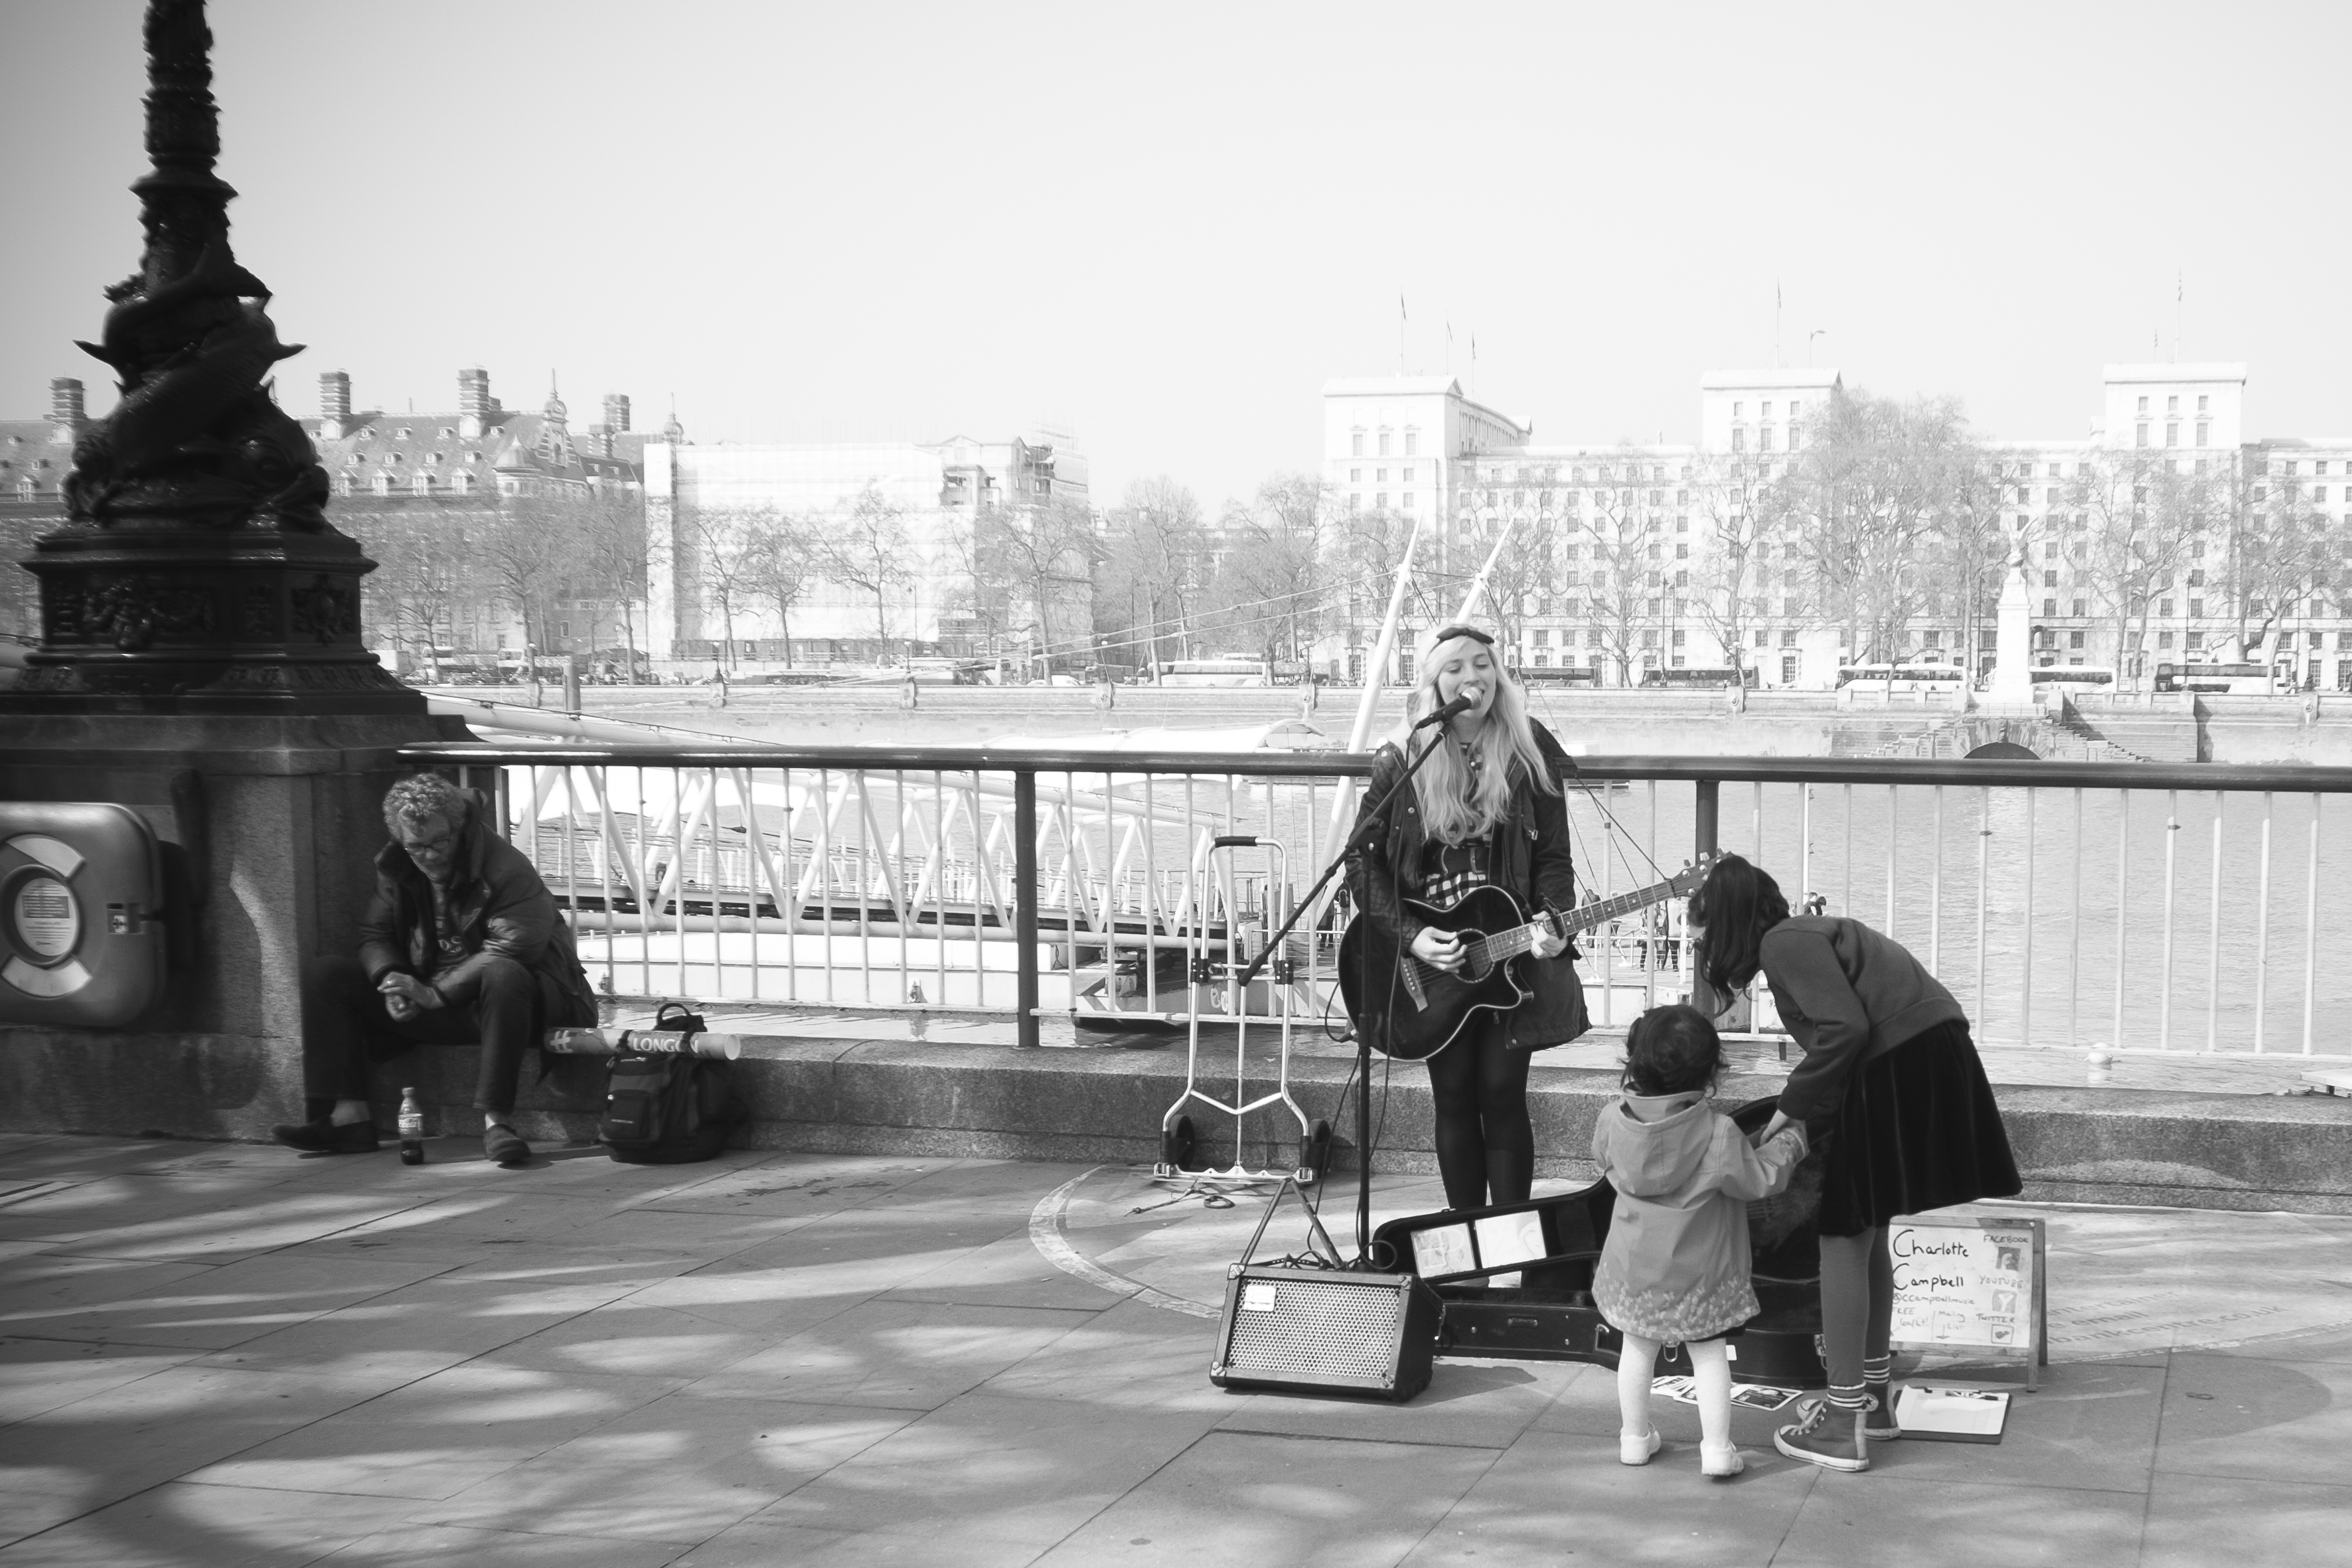
black and white, road, street, photography, urban, travel, fujifilm, monochrome, uk, england, bw, blackandwhite, blackwhite, london, infrastructure, ngc, photograph, noiretblanc, fuji, fujixt1, fujix, monochrome photography